What It Feels Like for a Girl

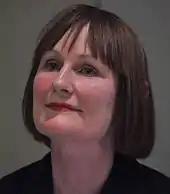
Lucy O'Brien looking to the front.

"What It Feels Like for a Girl" was initially planned to be the album's second single, but "Don't Tell Me" was chosen instead. The song was eventually released as the album's third single on April 16, 2001. Upon release, several remixes were commissioned, created by Above & Beyond, Victor Calderone, Richard "Humpty" Vission, Paul Oakenfold and Tracy Young. The "Velvet Masta Mix", created by Richard Vission, gave the song a bass-heavy intro and a funkier groove. Vission recalled that Madonna had turned down his first mix and asked him to redo it again. Calderone's "Dark Side Mix" was more mellow, relying more on percussions while Tracy Young's mix included stringed harp instrumentation. AllMusic's Jose F. Promis praised in particular the Oakenfold version for "transforming the song into a massive, deep arena club stomper". The Above & Beyond remix, which was used for the music video, features "hard and rhythmic" pumping beats and removed Madonna's verses, leaving only the chorus and repeating the Charlotte Gainsbourg sample several times in the middle. It peaked at number 14 on the VG-lista in Norway.